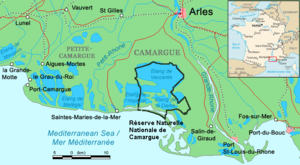
Le delta du Rhône ou parfois delta de Camargue est le delta que forme le Rhône à son embouchure dans la mer Méditerranée. On parle aussi parfois du delta du Rhône pour évoquer le delta formé par le Rhône dans le lac Léman en Suisse.
Le Grand-Rhône est l'un des bras du delta du Rhône, qui marque la limite Est de la Camargue et du delta du Rhône.
Le Camargue est une race de petits chevaux de selle rustiques à la robe grise, originaire de la région du même nom, dans le Sud de la France dans le delta du Rhône, sur les départements du Gard et des Bouches-du-Rhône. Ce cheval vit traditionnellement en liberté dans ses marais d'origine. Son origine reste mystérieuse, bien qu'il soit considéré comme l'une des plus anciennes races du monde.
L'histoire de la Camargue, d'abord liée au cours de l'Antiquité à l'oppidum priscium Râ, le fut ensuite à la conquête de son territoire mouvant au fur et à mesure de l'avancée des alluvions du Rhône. La Camargue, delta du fleuve, devint terre de sel et d'élevage, terre de pèlerinage, et aujourd'hui terre de tourisme.
Le Petit-Rhône est l'un des deux bras du delta du Rhône, qui marque la limite Ouest de la Camargue et du delta du Rhône.
L'abbaye d'Ulmet était une abbaye cistercienne aujourd'hui disparue, fondée en 1173 en Camargue à environ 25 km d'Arles à proximité d'un étang, l'étang de Fournelet, toujours existant et d'un bras du Rhône, le Rhône d'Ulmet, aujourd'hui atterri.
Saintes-Maries-de-la-Mer ou Les Saintes-Maries-de-la-Mer est une commune française située dans le département des Bouches-du-Rhône en région Provence-Alpes-Côte d'Azur.